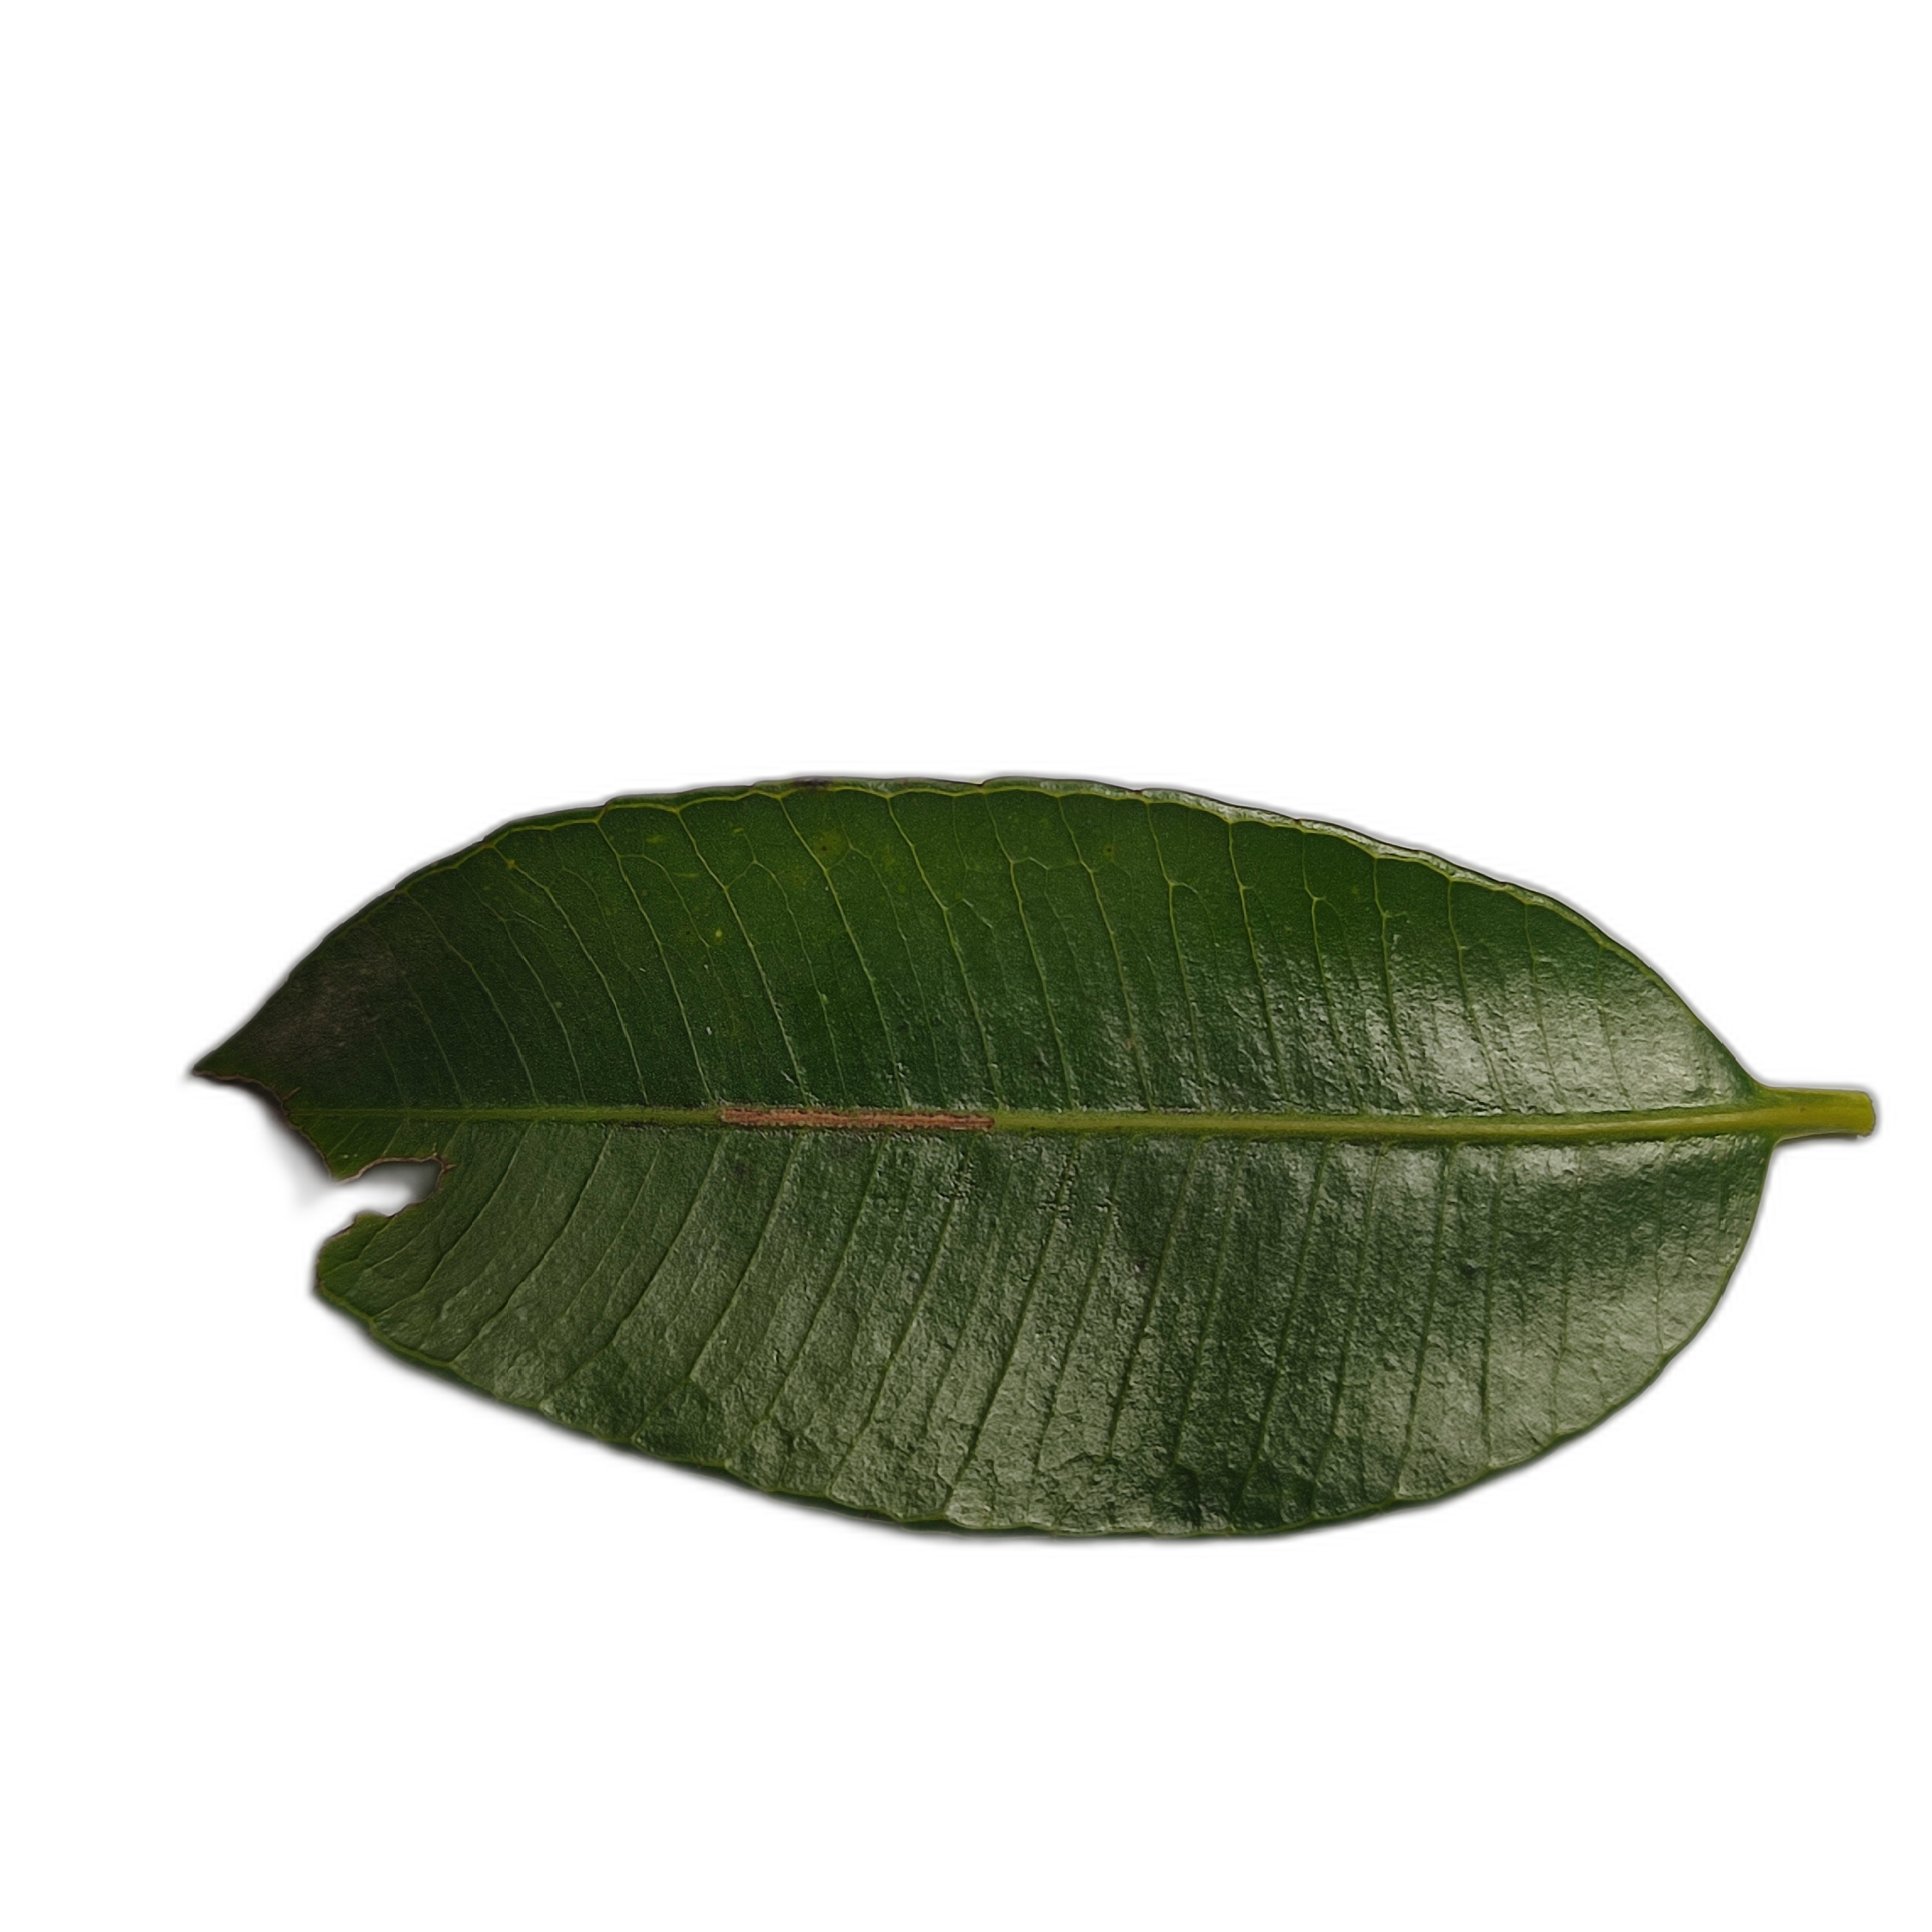
Label: healthy